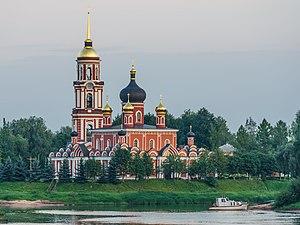
La maison-musée Fiodor Dostoïevski est située dans la ville de Staraïa Roussa, dans l'oblast de Novgorod, sur la rive de la rivière Poroussïa qui se jette dans la rivière Polist.